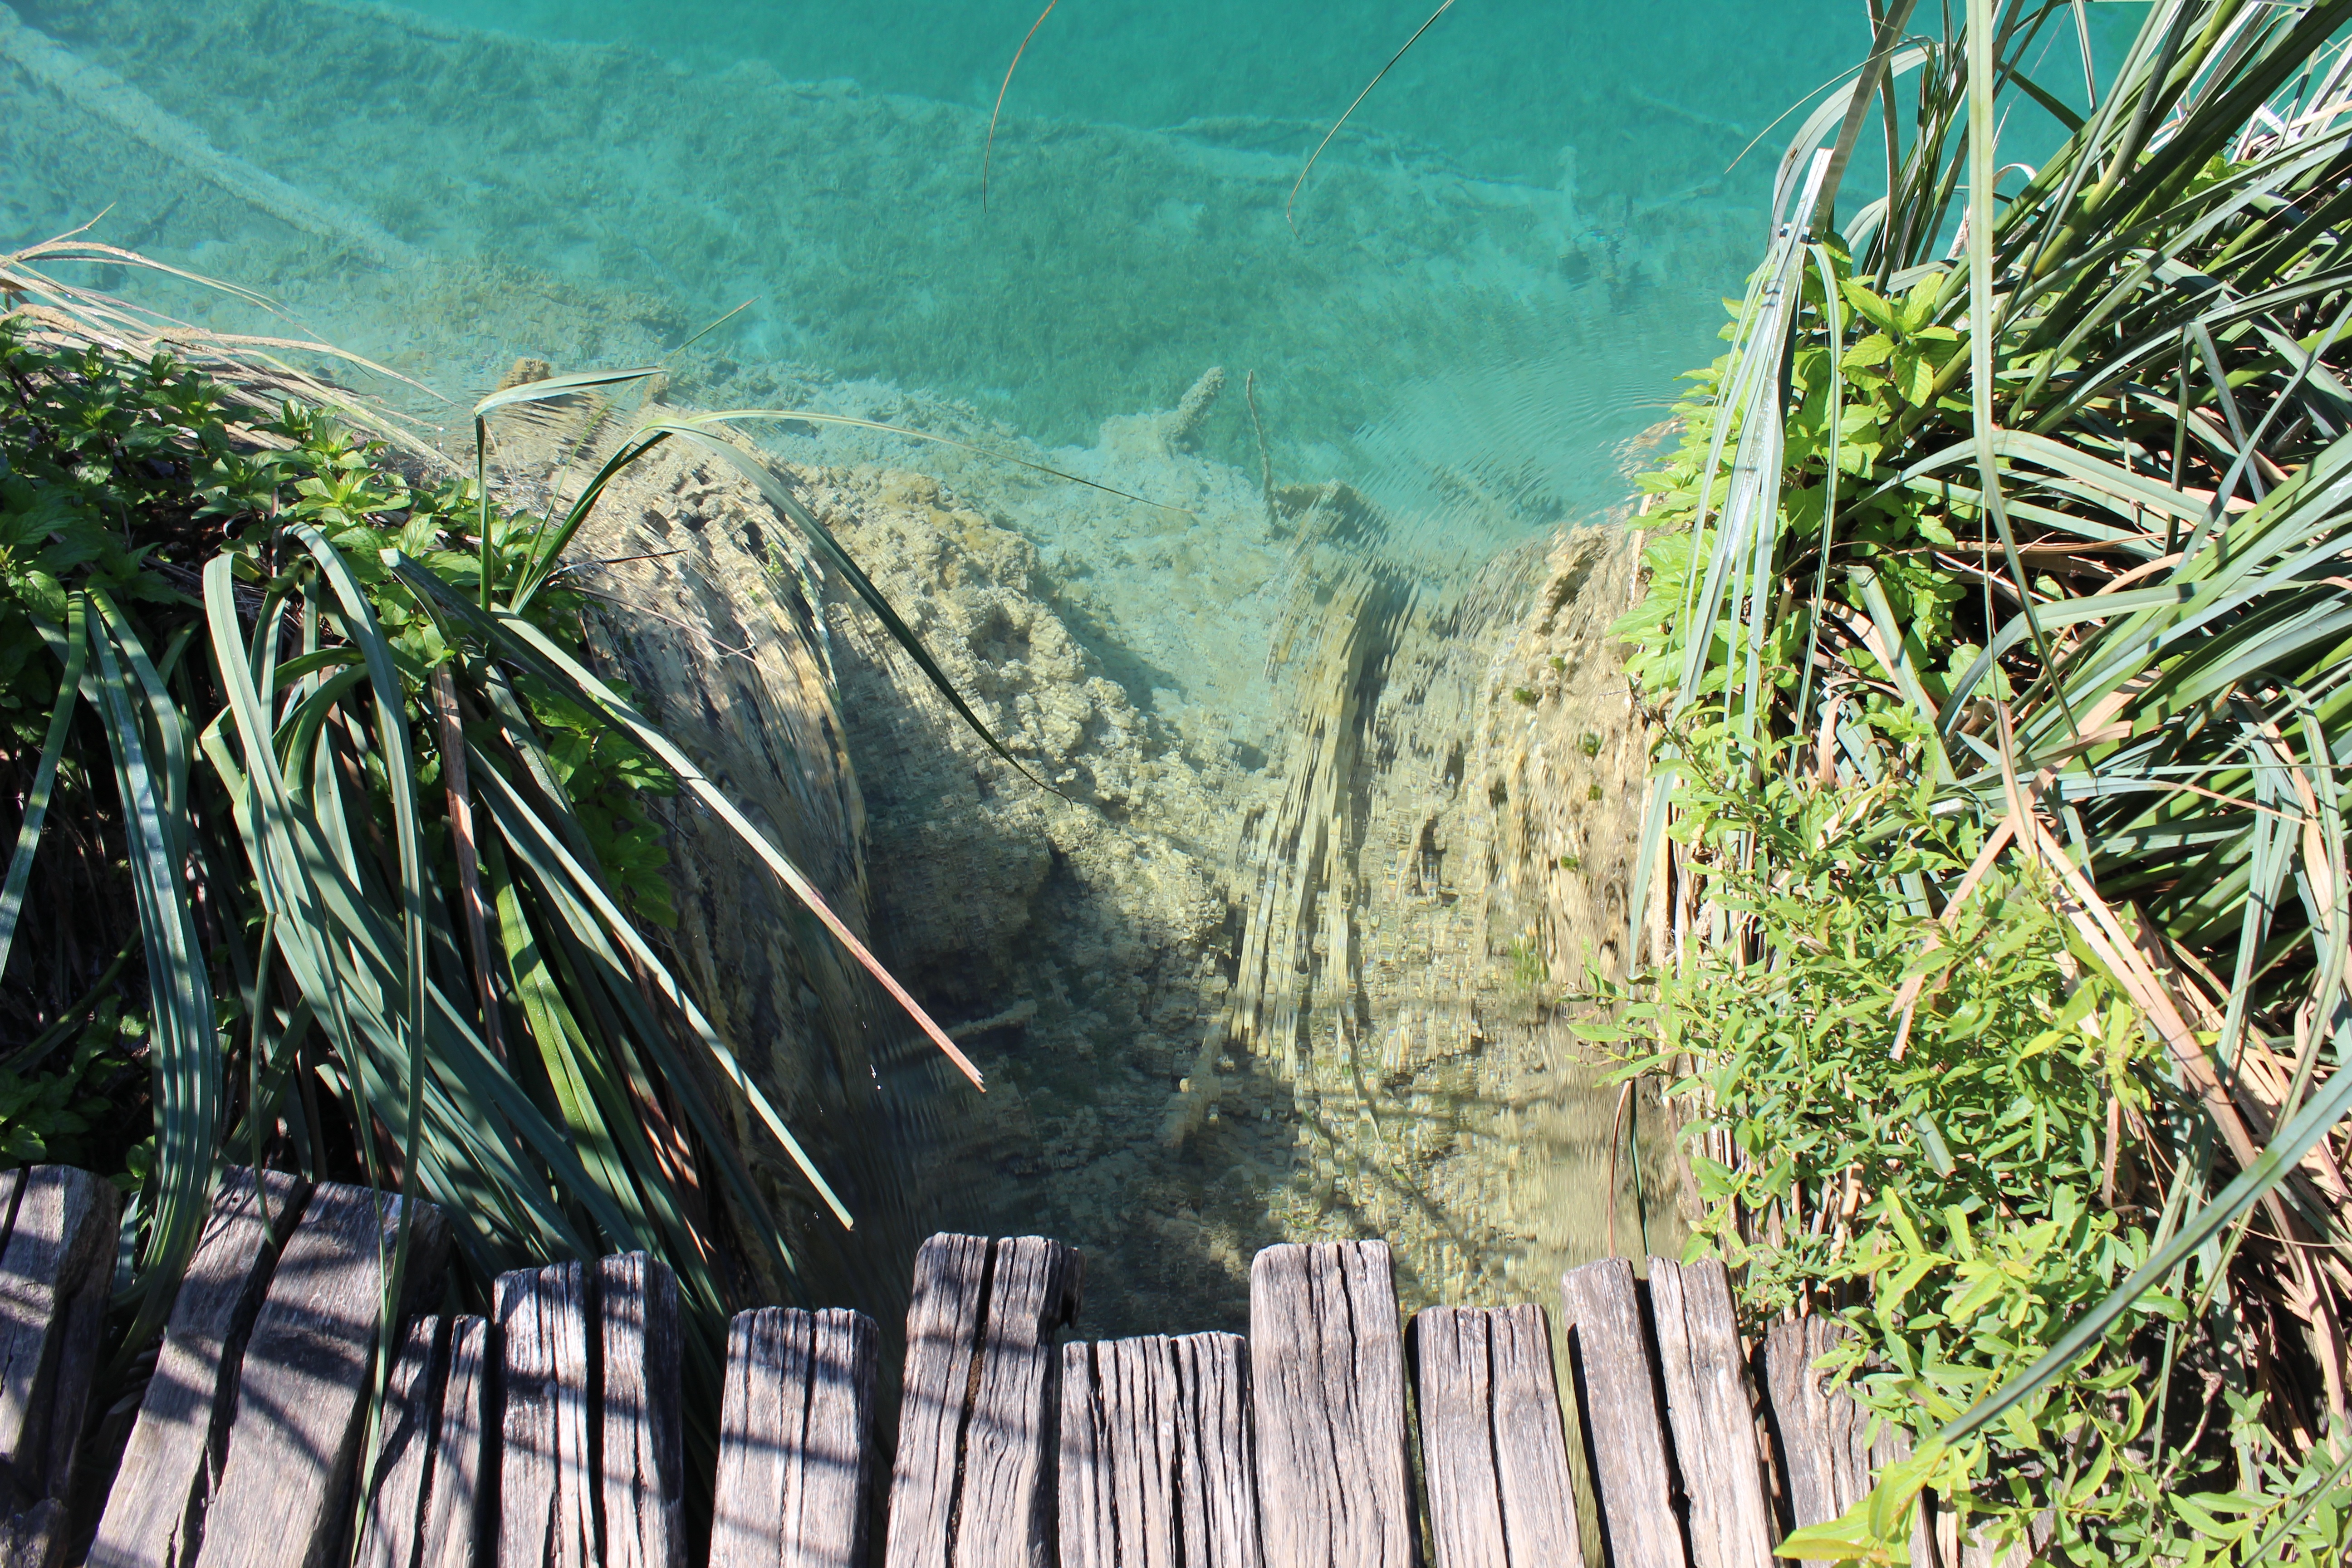
sea, tree, water, nature, outdoor, lake, river, summer, pond, jungle, terrain, rainforest, habitat, tropics, arecales